Boxing at the 2020 Summer Olympics

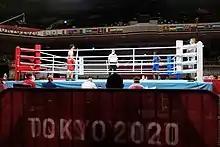
Ryōgoku Kokugikan

The boxing tournaments at the 2020 Summer Olympics in Tokyo took place from 24 July to 8 August 2021 at the Ryōgoku Kokugikan. Thirteen events were staged, the same number as in London in 2012 and Rio de Janeiro in 2016. However, for the first time since the London Games, the programme was updated, with the number of men's events reduced by two and the number of women's events increased by the same number.